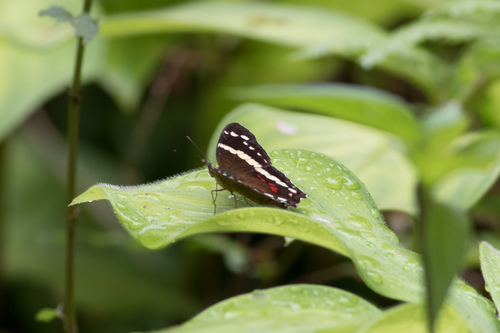
Scientific name: Anartia fatima
Common name: Banded peacock
Family: Nymphalidae
Order: Lepidoptera
Pollinator type: Primary pollinator
Habitat: Open areas and gardens
Geographic range: South America
Conservation status: Least Concern